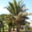
Label: palm_tree